OLE Nepal

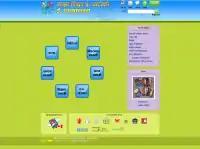
E-Pustakalaya home page

E-Paath is a collection of subject-specific and grade-specific digital learning materials conceptualized by educators and curriculum experts. These interactive educational software modules are closely aligned with the national curriculum and are designed to help teachers and students meet the learning objectives outlined in the curriculum. These activities employ various features of technology such as audio, images, animation, and text to help students better understand concepts in multiple subjects.